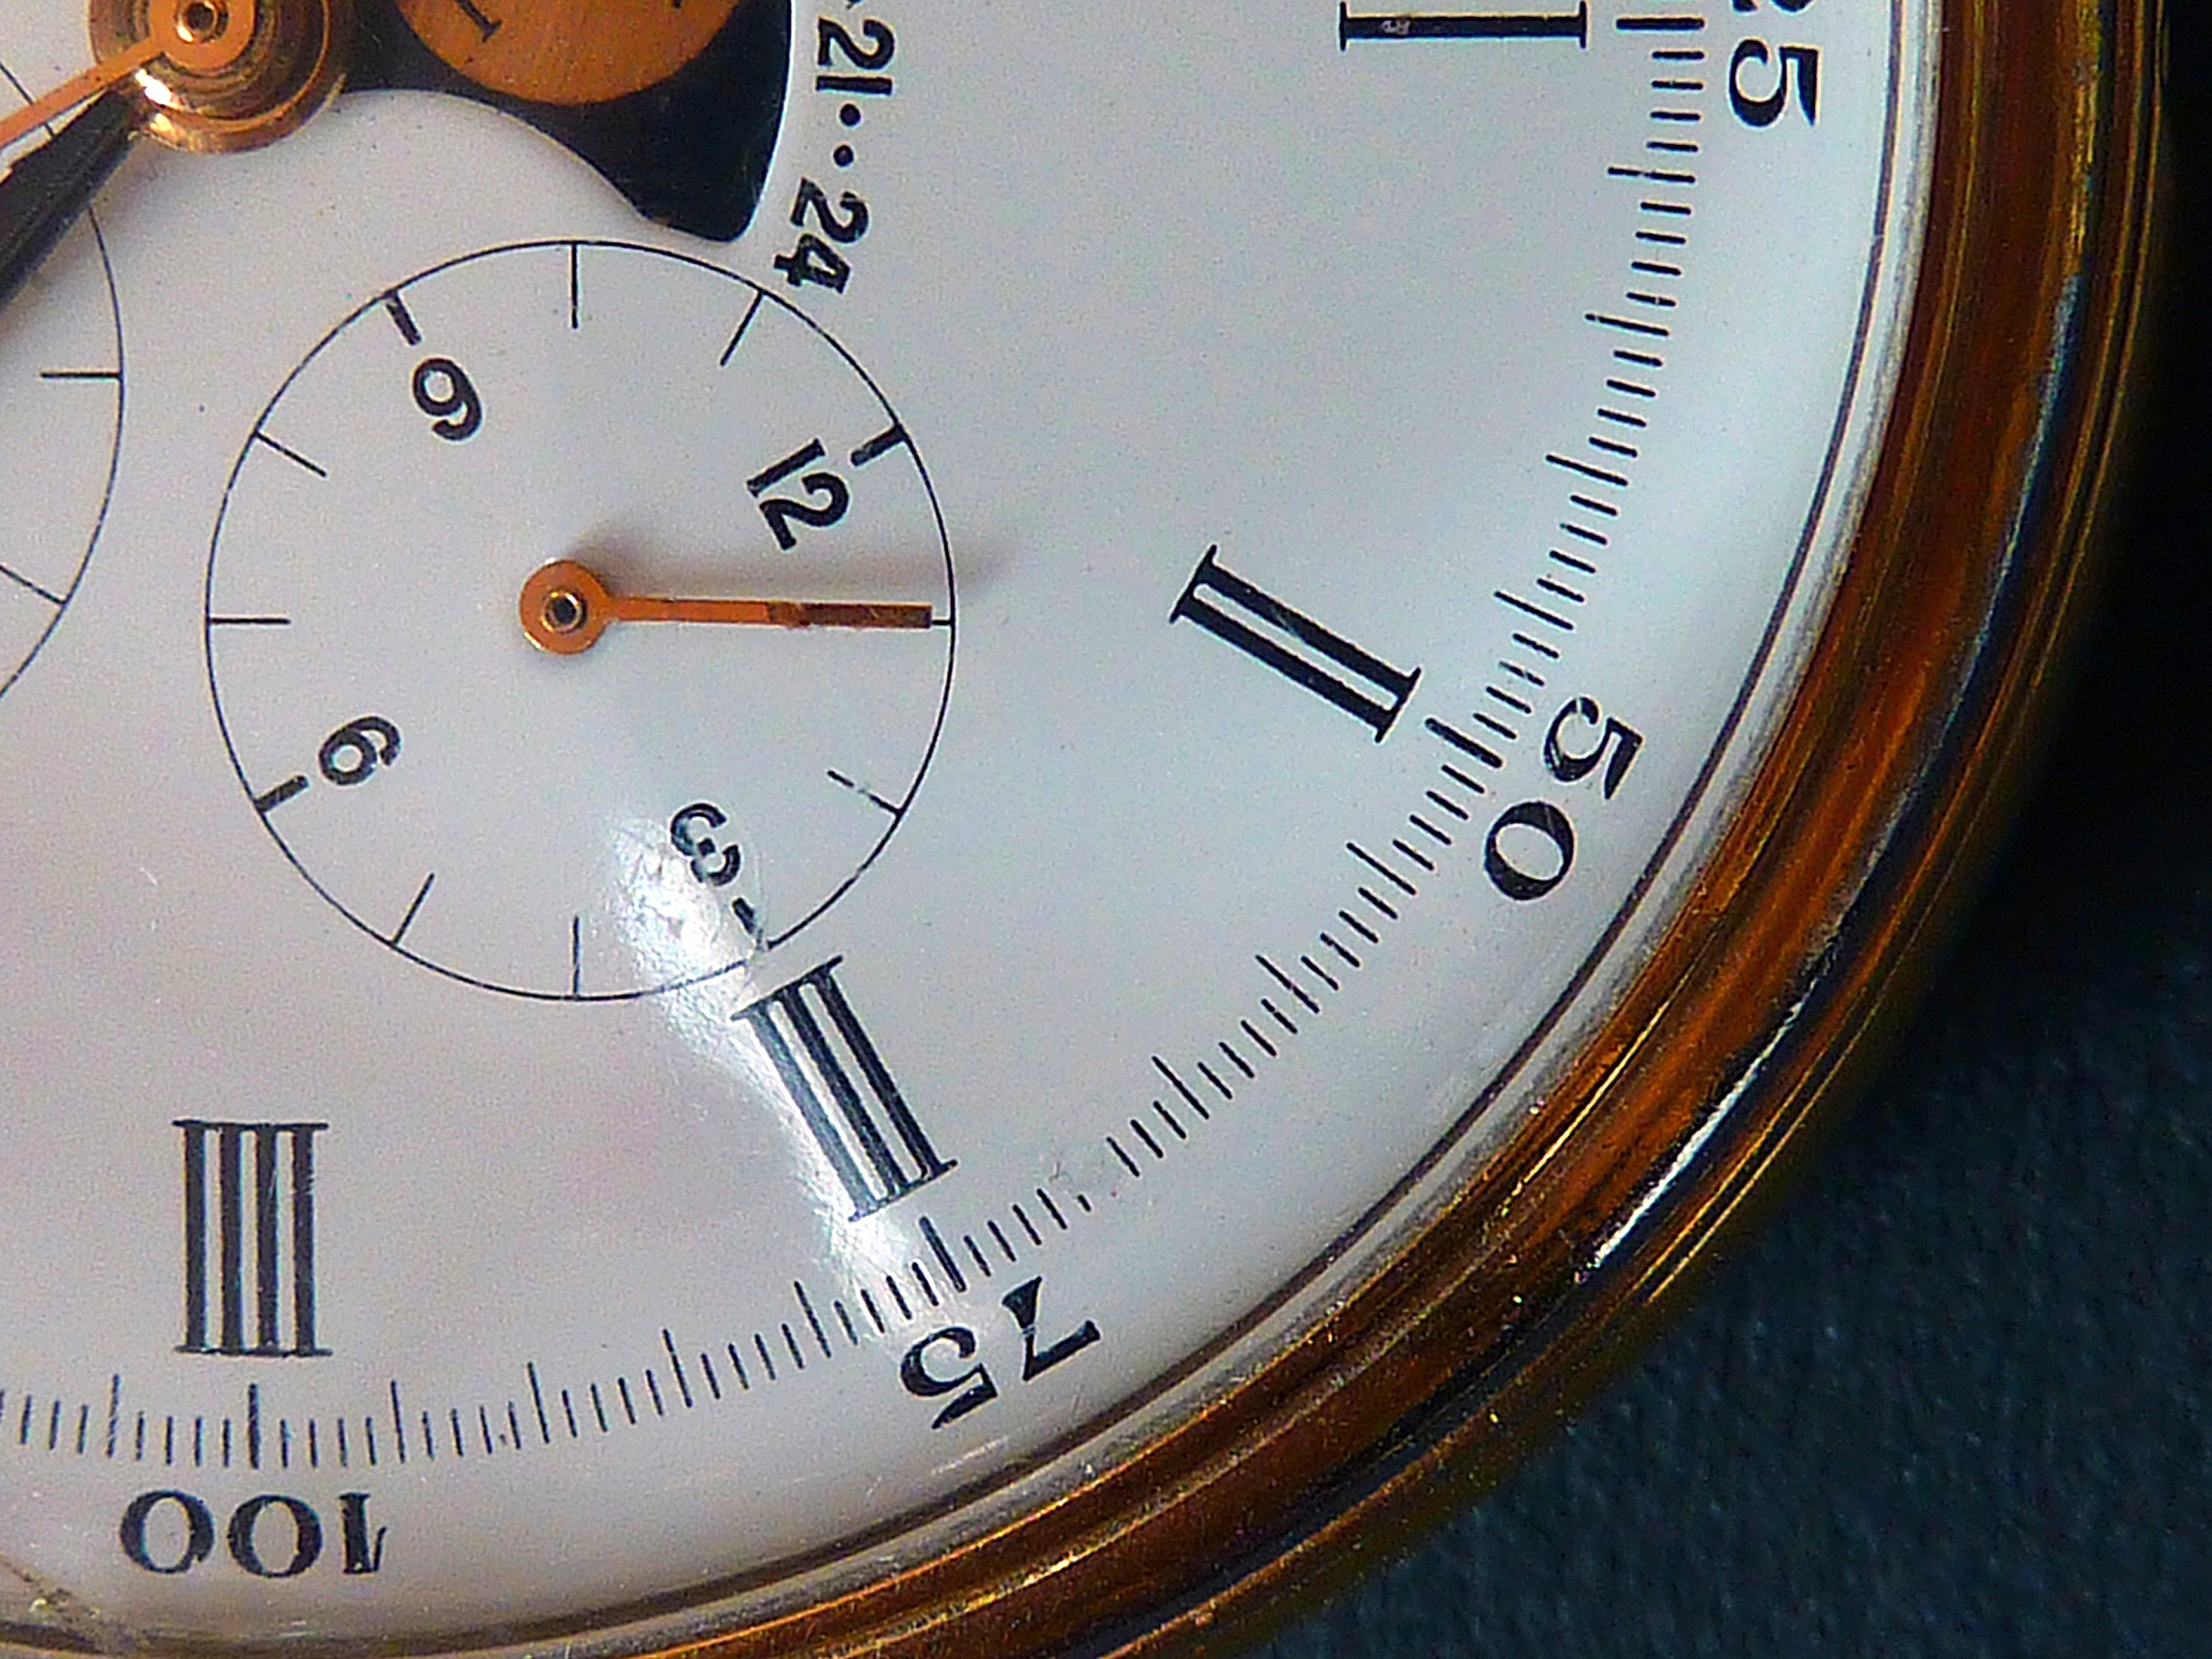
watch, hand, chain, clock, time, hour, gear, metal, movement, pocket watch, timepiece, dial, clock face, gears, gold, unrest, mechanics, pointer, time of, pay, chronometer